Fanny Basch-Mahler

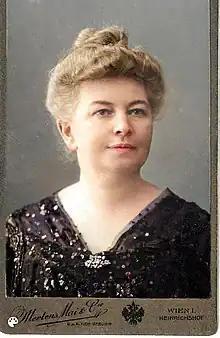

Fanny Basch-Mahler (27 July 1854 – 11 November 1942), was an Austro-Hungarian pianist and music teacher. A native of Budapest, she was a celebrated Viennese concert pianist. A student alongside Claude Debussy and a familiar of composers Johannes Brahms and Karl Goldmark, Basch-Mahler was a recognized and respected talent of the late 19th century Austrian-Hungarian music community. In 1928 she was awarded an honorary title by the President of Austria.